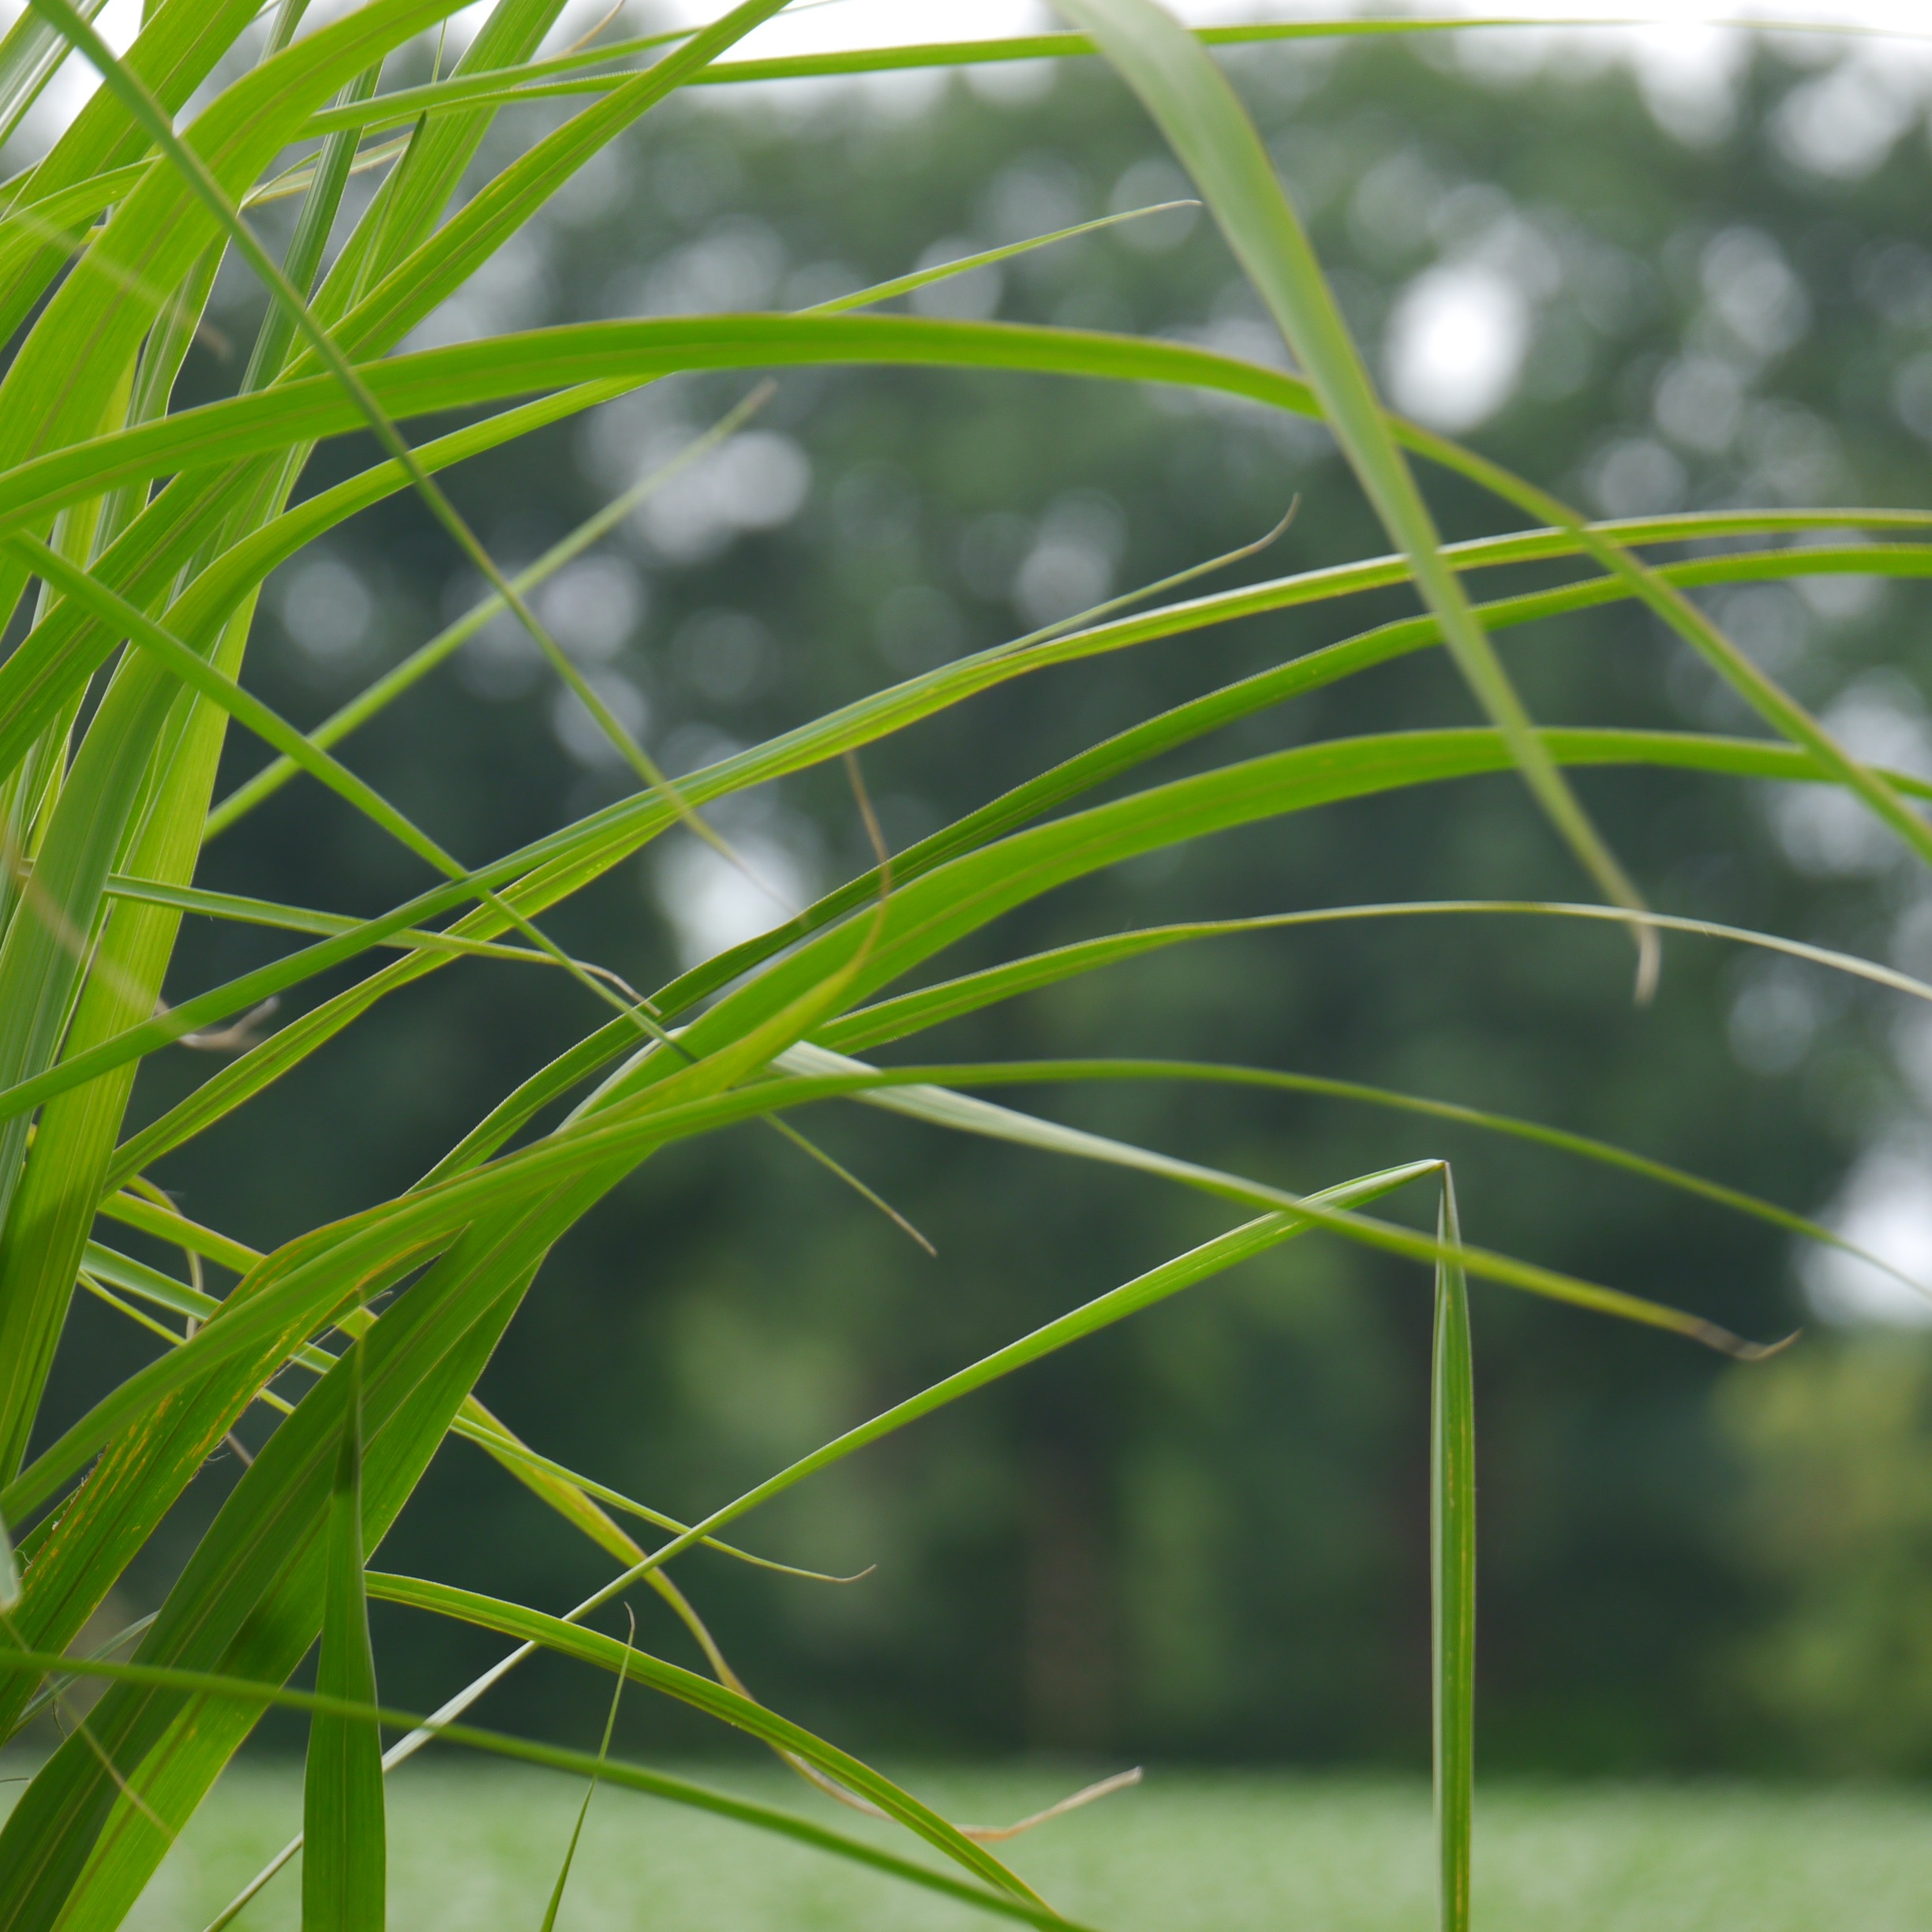
landscape, tree, nature, grass, branch, plant, field, lawn, sunlight, leaf, flower, green, jungle, crop, botany, agriculture, flora, blade of grass, background, vegetation, bamboo, grasses, incomplete, flowering plant, game grass, grass family, plant stem, land plant, arecales